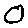
Label: 0